Spore drive

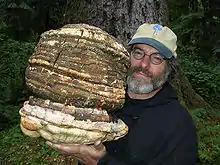
Photo of a bearded and bespectacled white man in the woods; he is holding a fungus that is several times larger than his head

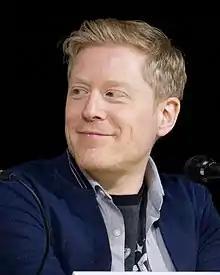
An informal bust photograph of a blond white man smiling and looking to his right

The spore drive, formally known as the displacement-activated spore hub drive, is a fictional spacecraft propulsion system introduced in the 2017 television series "". It enables instantaneous travel across interstellar and interdimensional space via a subspace network of fungal spores produced by a space-dwelling organism, "Prototaxites stellaviatori". This network is depicted as existing simultaneously across all points in space and time, allowing starships to transition between locations or parallel universes without traversing intervening space.